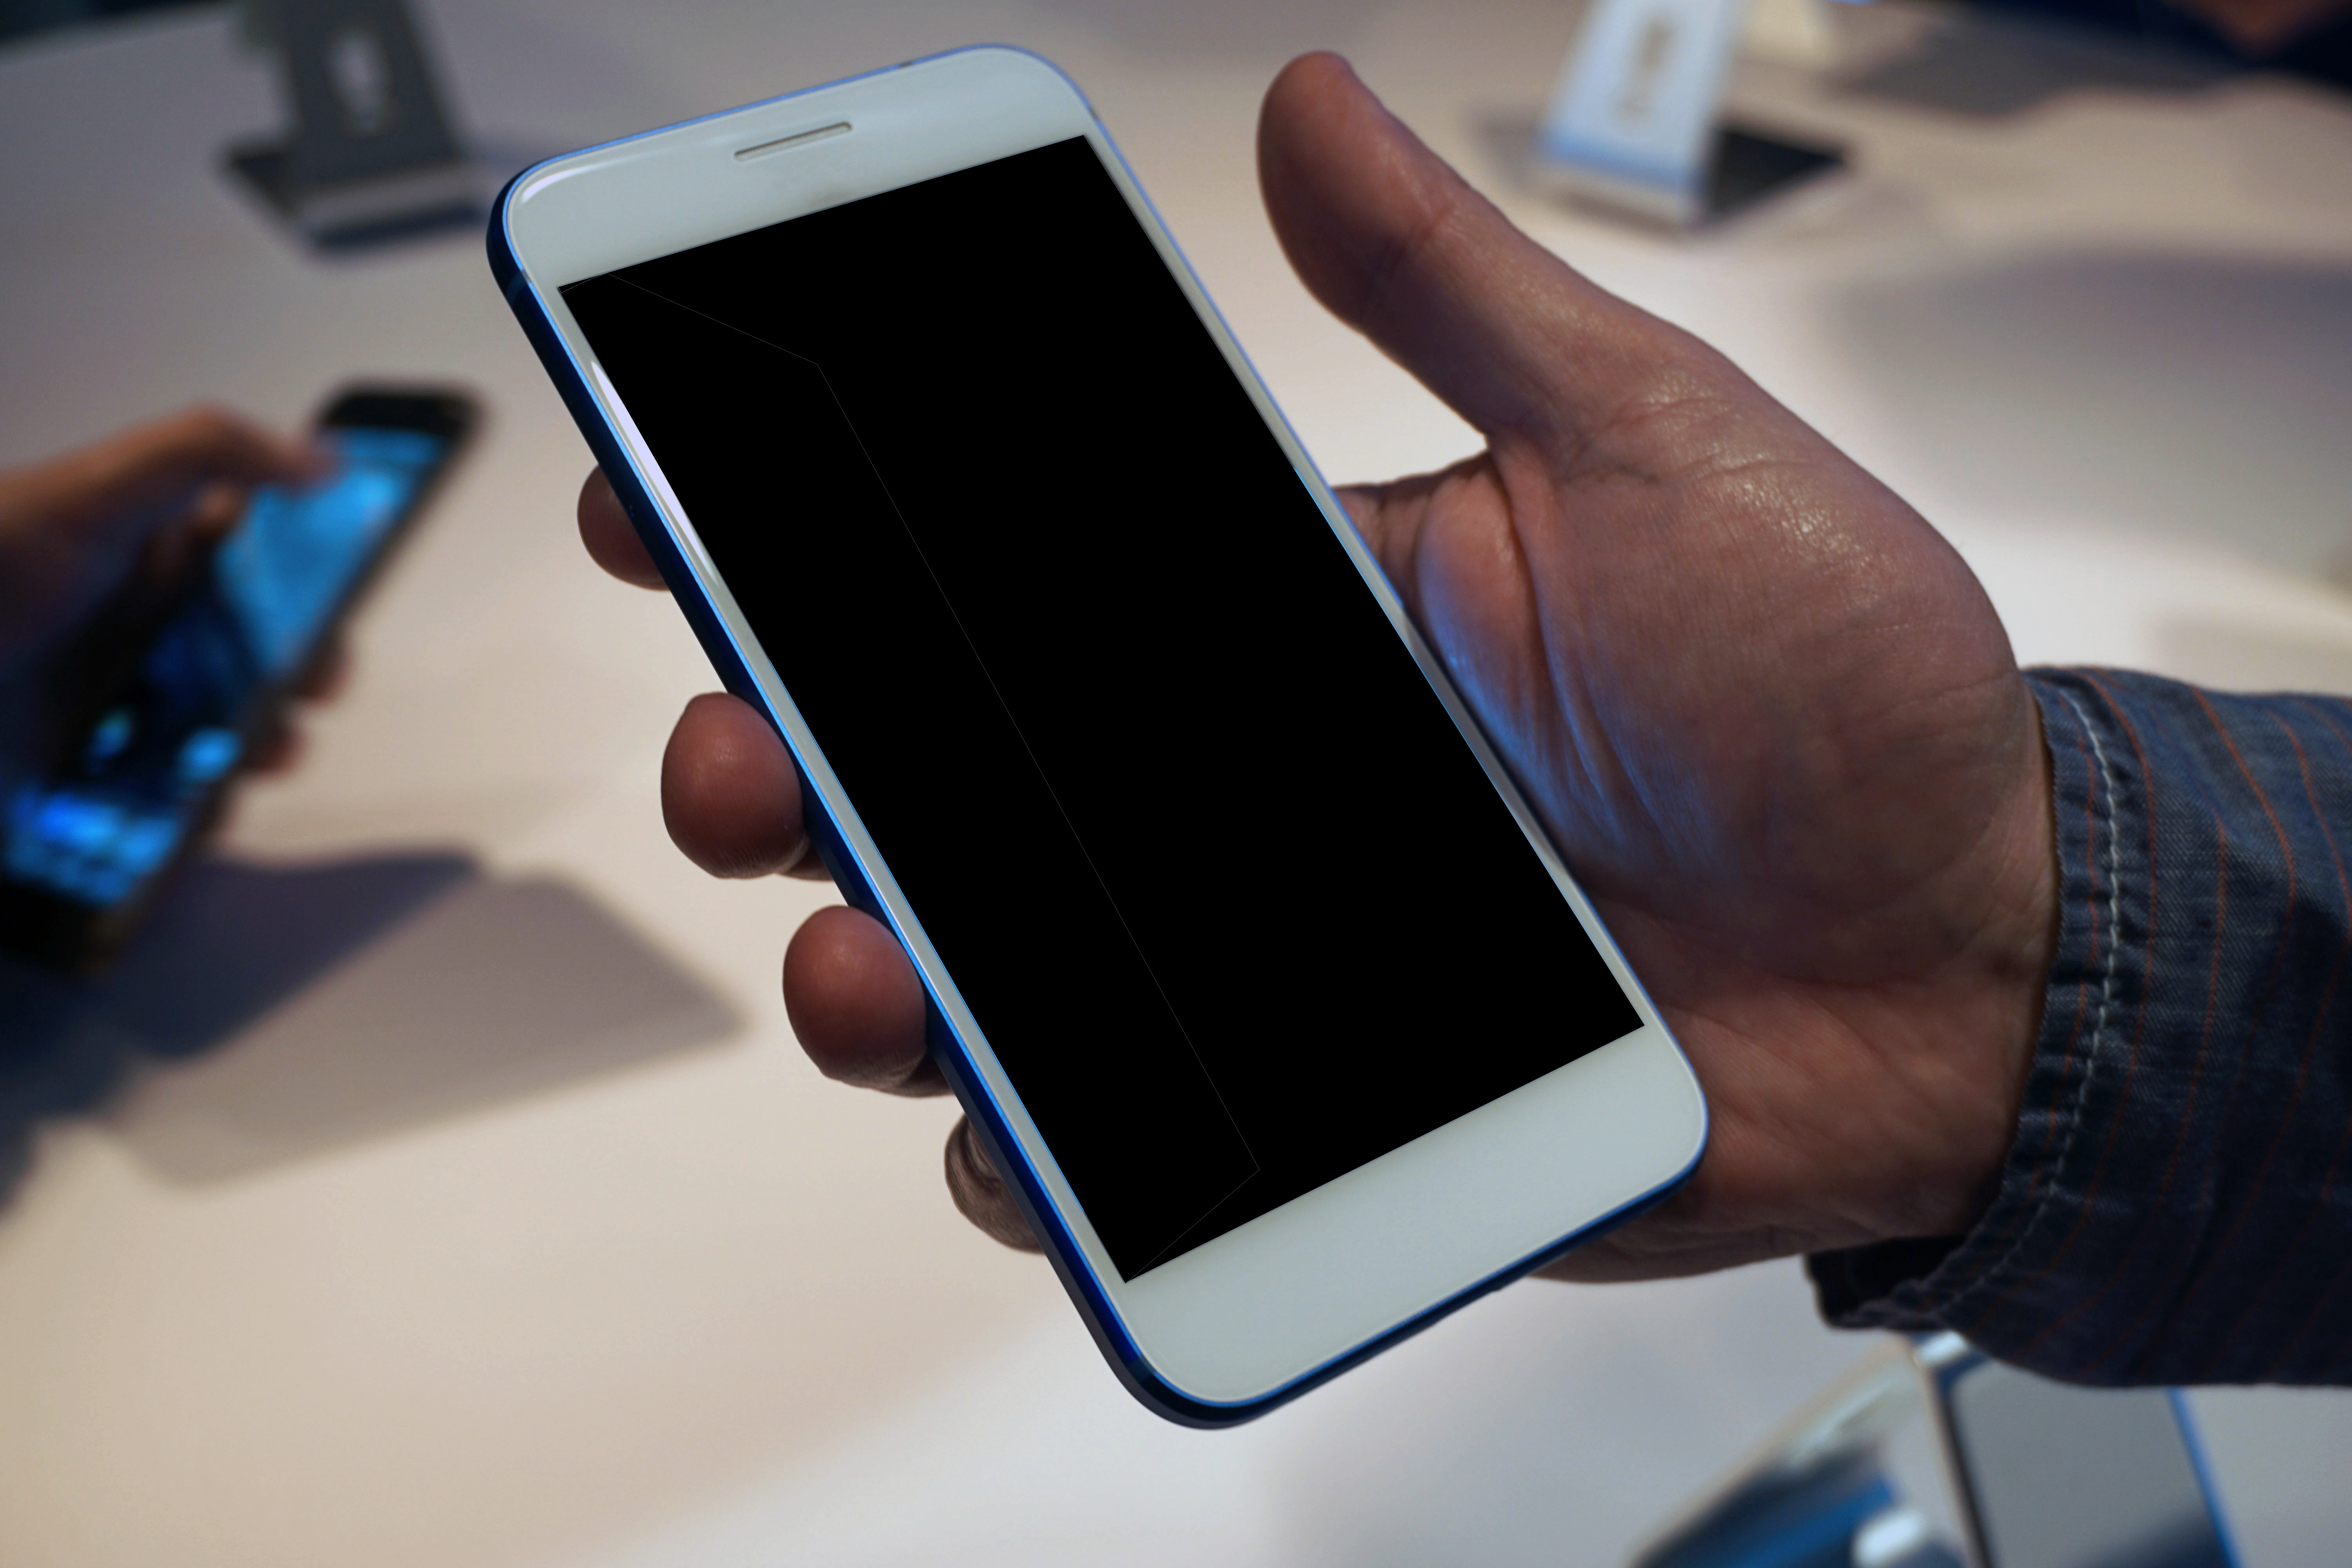
backdrop, background, blank, browsing, business, cellphone, cellular, communication, create, design, desktop, device, digital, display, empty, finger, gadget, graphic, hands, holding, insert, internet, iphone, looking, messaging, mobile, mock, mockup, modern, networking, online, phone, screen, show, showing, smart, smartphone, social, space, technology, telephone, template, touch, ui, using, web, white, woman, communication device, mobile phone, electronic device, portable communications device, hand, feature phone, mobile device, Material property, electronics, multimedia, gesture, display device, nail